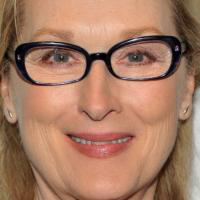
Age group: age 56-65